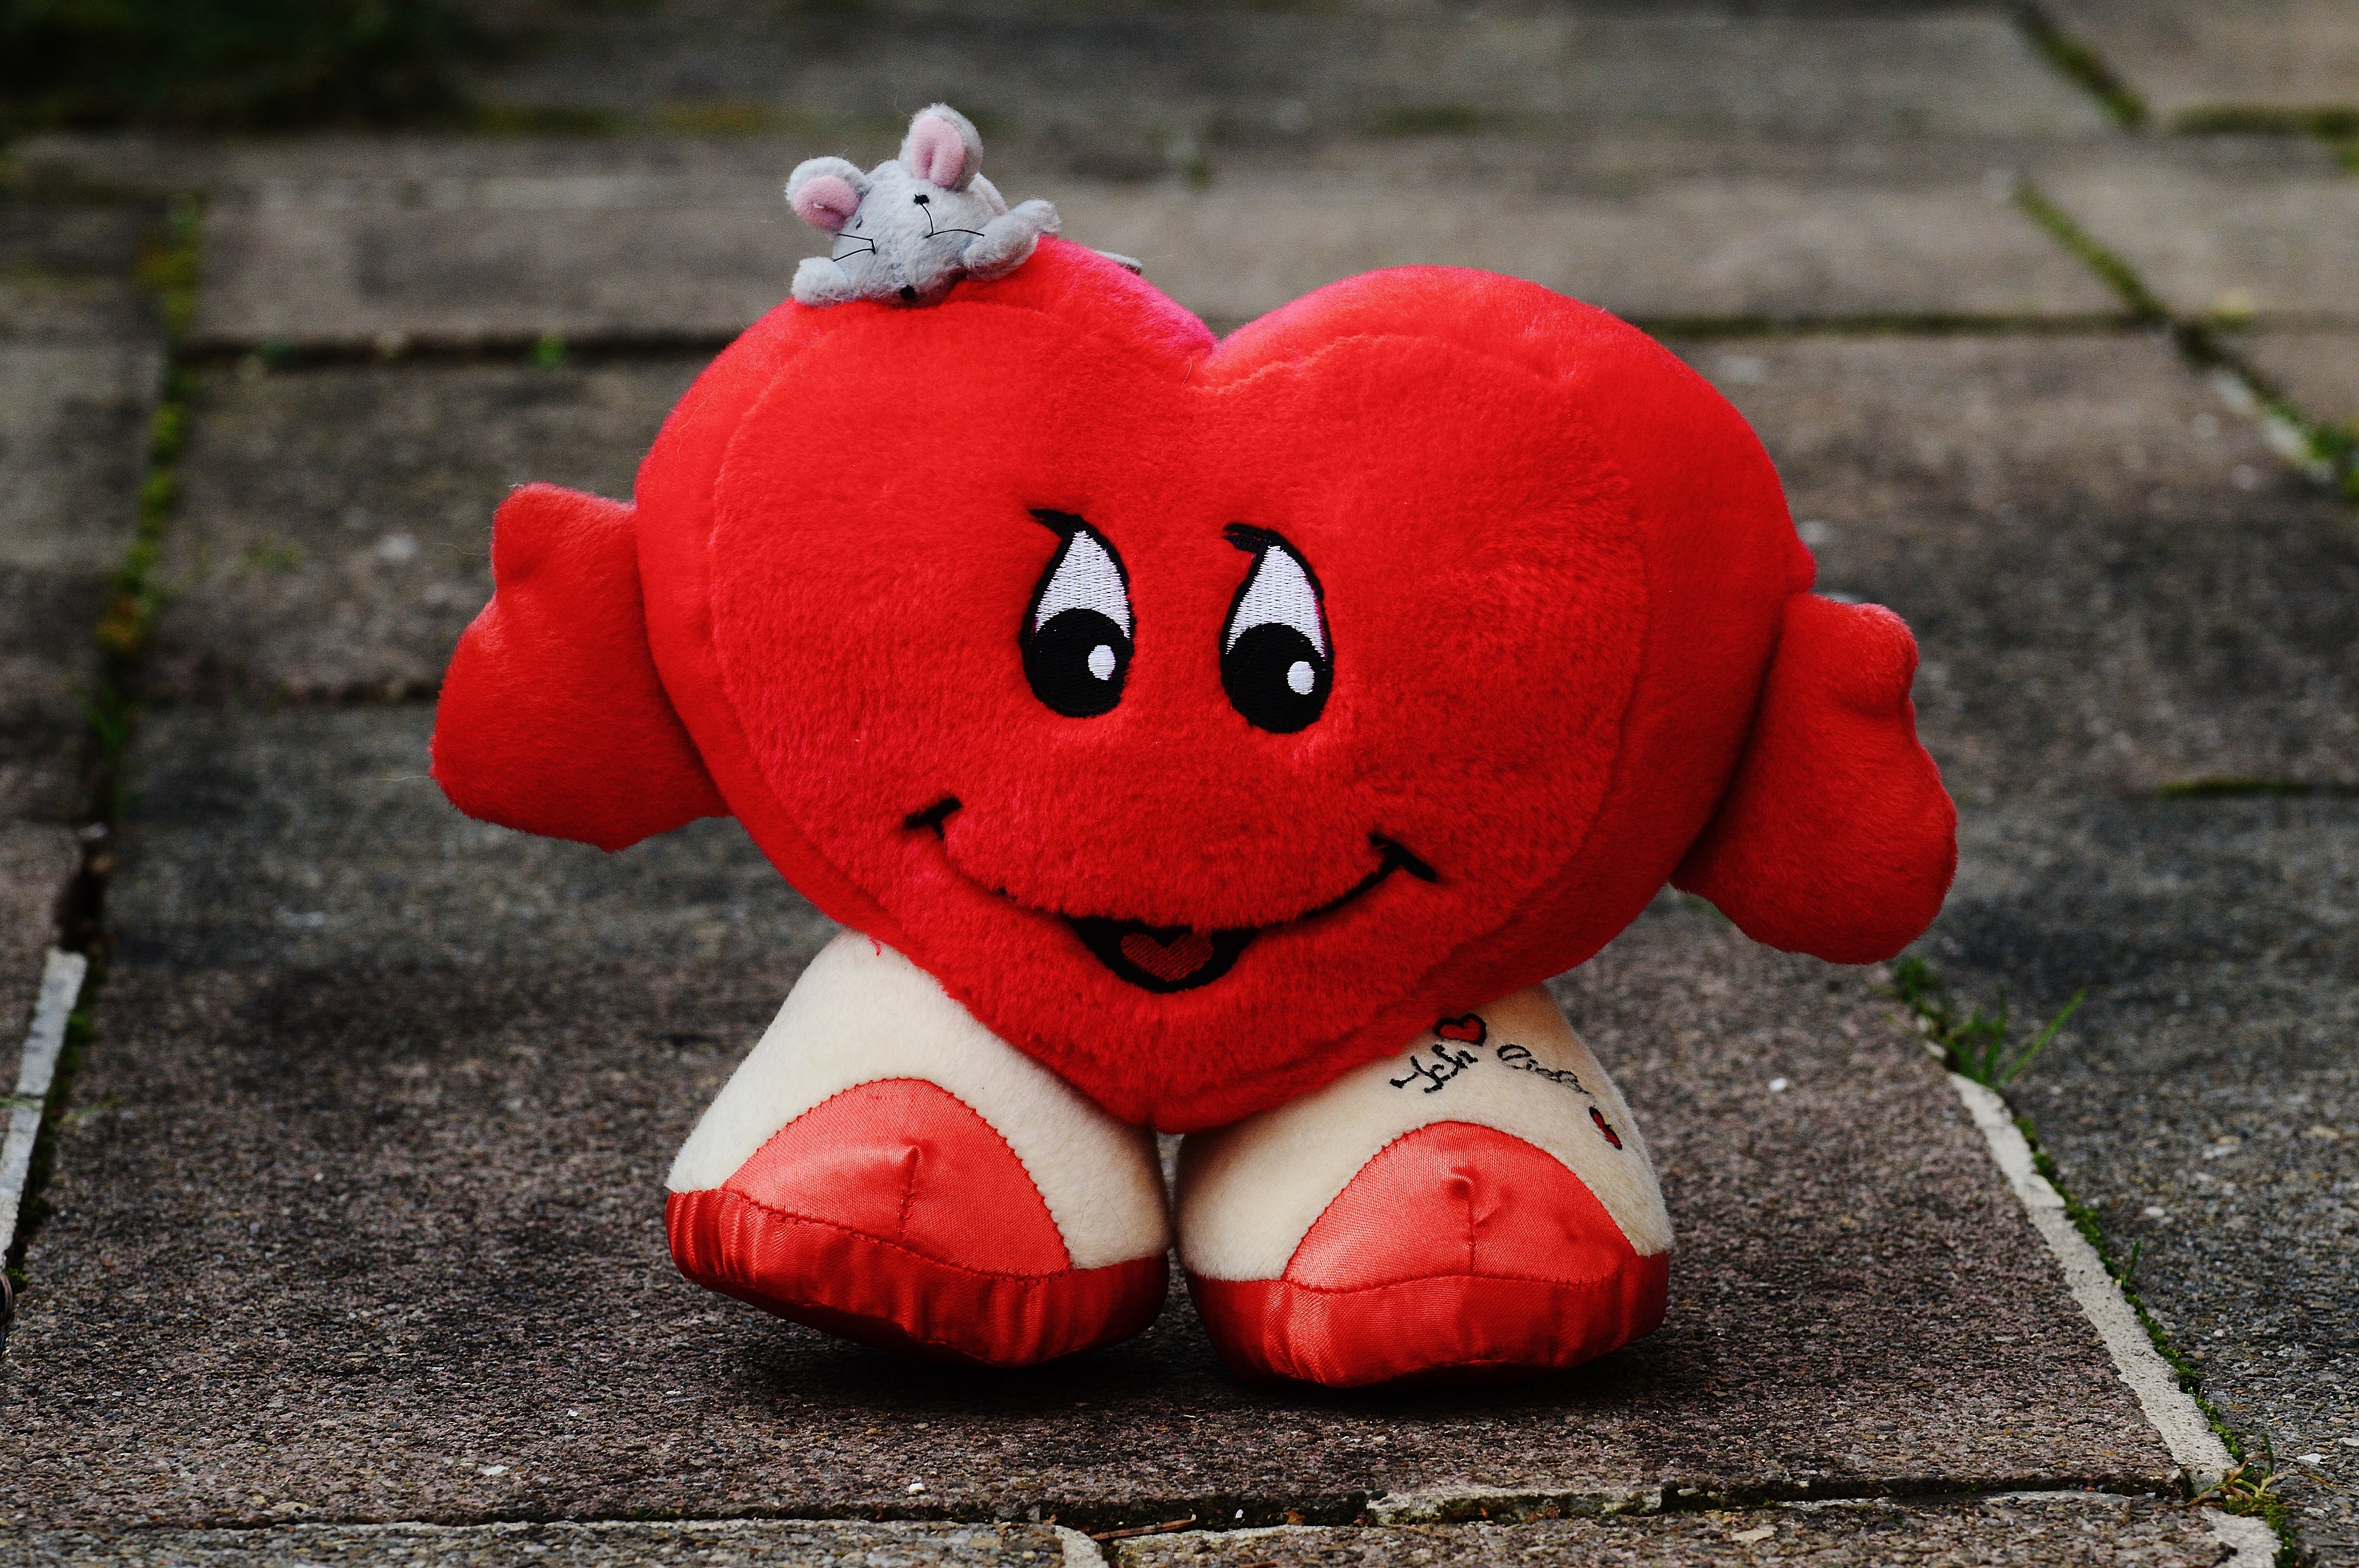
sweet, flower, mouse, love, heart, red, friendship, pink, toy, material, fabric, textile, funny, plush, valentine's day, i love you, stuffed toy